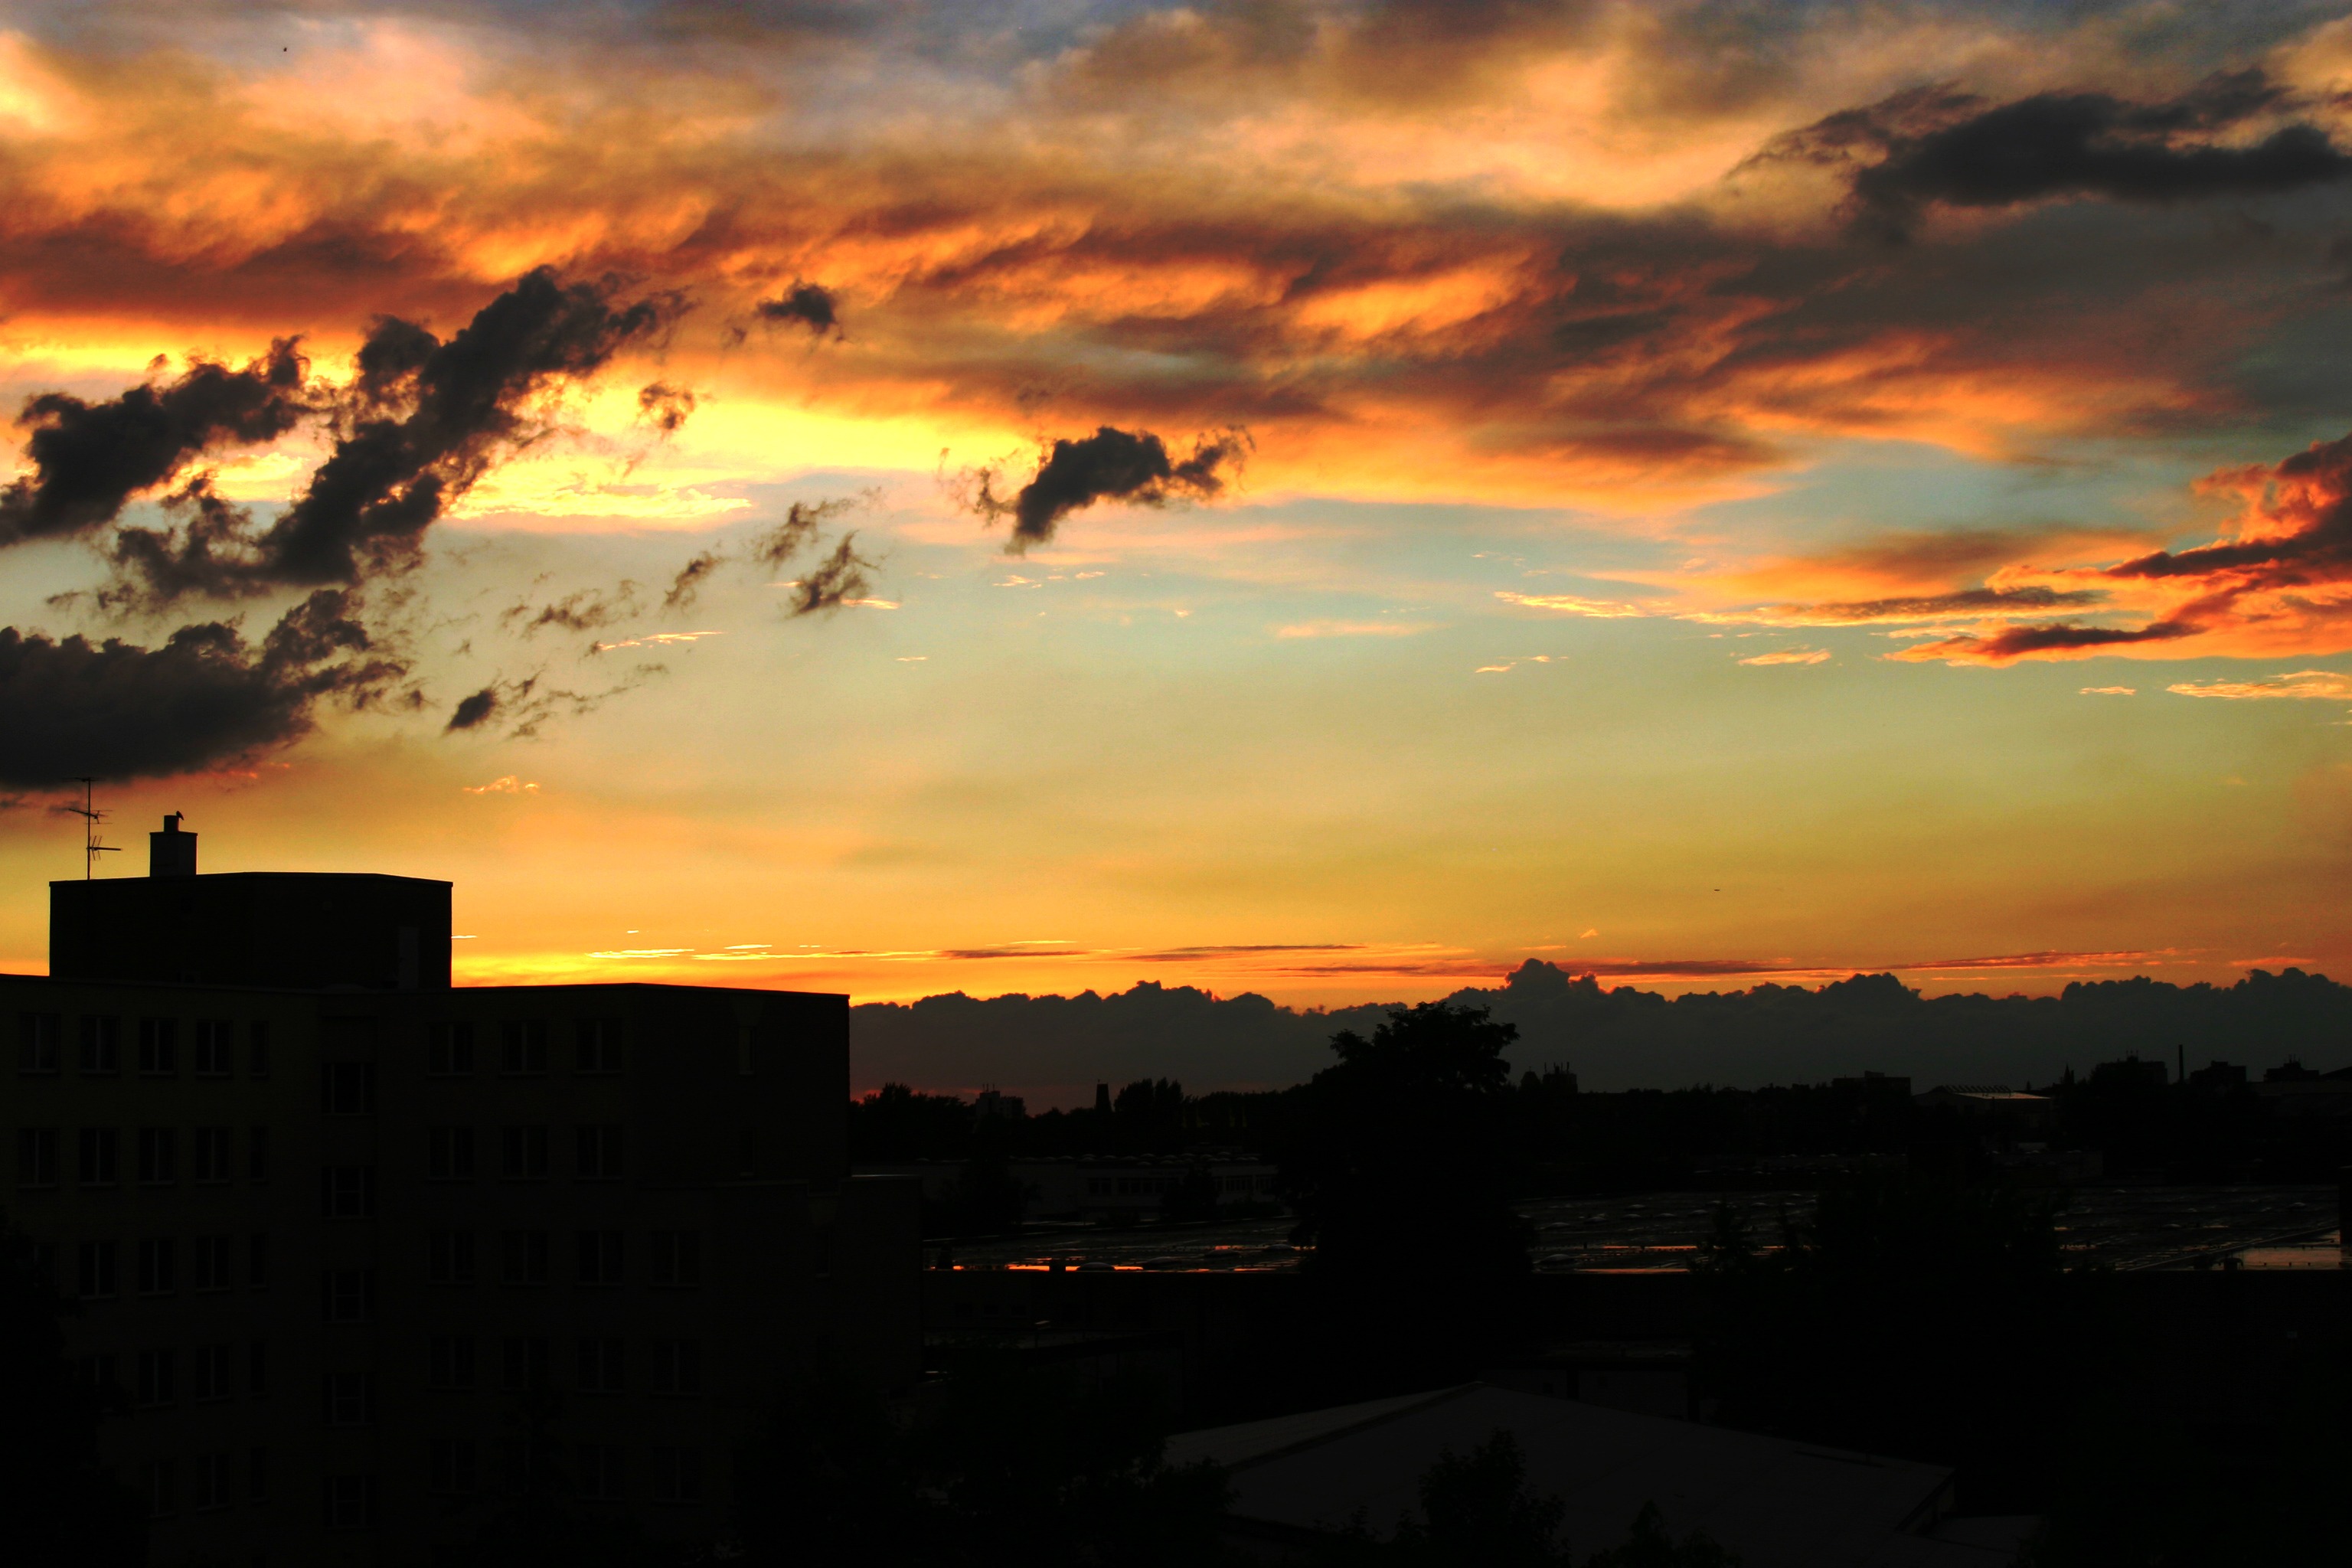
horizon, cloud, sky, sun, sunrise, sunset, sunlight, morning, dawn, atmosphere, dusk, evening, red, weather, clouds, abendstimmung, afterglow, red sky at morning